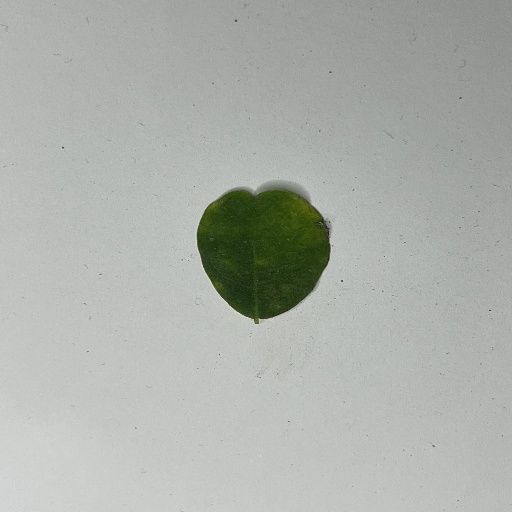
Species: Sojina
Leaf condition: Bacterial Spot